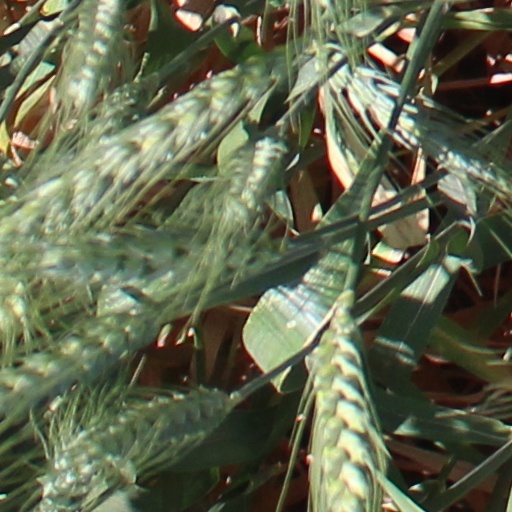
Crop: wheat